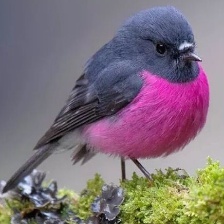
Species: PINK ROBIN
Scientific name: PETROICA RODINOGASTER
ImageNet parent category: robin